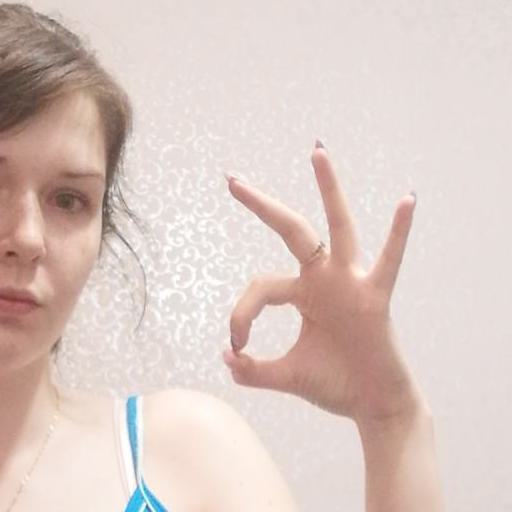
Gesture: ok